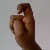
The image shows a hand gesture representing the letter 'X' in Indian Sign Language.